Sir Robert McAlpine

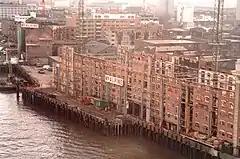
Butler's Wharf redevelopment, London (1987)

With the capital he had acquired, McAlpine determined to build a garden city at Hamilton, South Lanarkshire. Relying now on the income from his estate, McAlpine’s attention moved away from his contracting business towards self-education. However, the financial panic following the collapse of the City of Glasgow Bank in 1878 virtually wiped out McAlpine financially: his mortgages were called in but his debtors did not pay him.